Francesco di Giorgio Martini

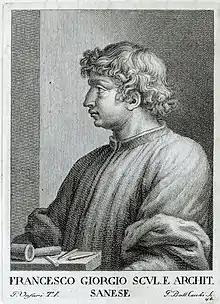
Francesco di Giorgio Martini

Francesco di Giorgio Martini (1439–1501) was an Italian architect, engineer, painter, sculptor, and writer. As a painter, he belonged to the Sienese School. He was considered a visionary architectural theorist—in Nikolaus Pevsner's terms: "one of the most interesting ". As a military engineer, he executed architectural designs and sculptural projects and built almost seventy fortifications for the Federico da Montefeltro, Count (later Duke) of Urbino, building city walls and early examples of star-shaped fortifications.